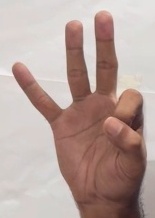
ASL sign: 9